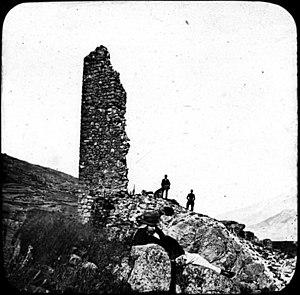
Cet article présente une liste de tours à signaux des Pyrénées-Orientales.